List of speakers of the Oklahoma House of Representatives

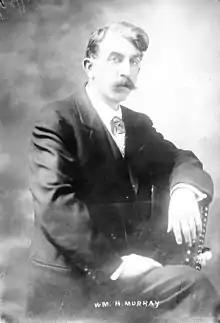
William H. Murray served as Oklahoma's first Speaker

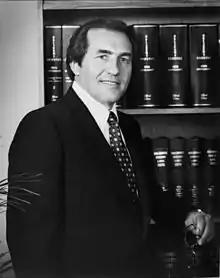
Jim Barker was Oklahoma's longest-serving Speaker

Following the statehood of Oklahoma in 1907, House members elected the first Speaker of the Oklahoma House of Representatives. Unlike present day speaker elections, there was no candidate with prior service in the House to choose from. Since the Democrats controlled the House, members knew the speaker was going to be a Democrat. After much deliberation, state representatives chose former Chickasaw Nation representative and President of the Oklahoma Constitutional Convention William H. Murray. Sworn into office on November 16, 1907, (the day Oklahoma joined the Union) Murray served as the speaker from 1907 to 1909.